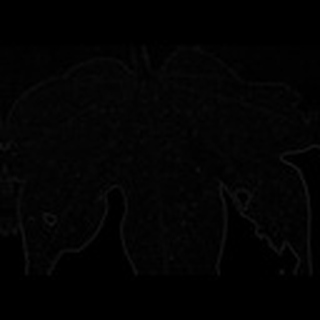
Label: cotton_aphids